Patriot's Certificate

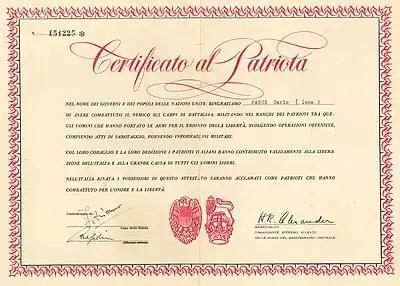
The Patriot's Certificate given to the Italian partisans

The Patriot's Certificate is a document that was given to the partisans of the Italian resistance movement during and after the Second World War, firmed by the British field marshal Harold Alexander, commander of Allied forces in Italy, attestating the active collaboration with the Allied forces against the Axis forces.